2016–17 Formula E Championship

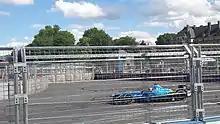
Sébastien Buemi won his fifth victory of the season in Paris to extend his Drivers' Championship advantage to a season-high of 43 points.

Prior to the race, Techeetah announced that former Haas F1 driver Esteban Gutiérrez would replace Ma Qinghua in the team's second car. For the only time in the season, the fastest driver in qualifying did not start from pole position. Daniel Abt set the fastest time; a hefty grid penalty for tyre pressures that were below the minimum of left him 18th overall. Second-place qualifier Maro Engel was demoted ten places because of a gearbox change. This promoted Turvey to his first career pole position. He retained his startline advantage on the first lap. As the field concertinaed through turns three and five, Engel hit di Grassi's car and damaged his rear wing. Di Grassi made an unscheduled pit stop for a replacement rear wing. The safety car was deployed on the second lap for marshals to clear debris and di Grassi avoided going a lap behind the leaders. Turvey kept the lead at the restart three laps later. López followed Turvey until the latter retired with power issues, promoting López to first place, and necessitating the safety car's second appearance.